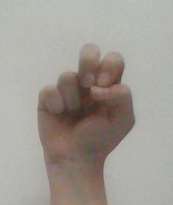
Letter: gaaf